Jungle Movement of Gilan

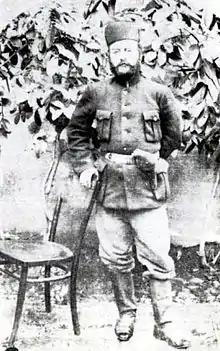
Ehsanollah Khan Dustdar, Chairman of the Council of People's Commissars of Gilan in 1920, Chairman of Revolutionary Committee of Gilan SSR twice in 1921

The Russians joined the British and sent in 20,000 troops to capture Mirza. Many prominent members of the movement such as Haj Ahmad Kasmai and Dr. Heshmat Taleqani surrendered, with 270 troops, and the latter was executed by the Qajar government despite the immunity that he was granted.